SWR 99.9 FM

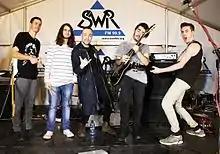
Vacant Shade Performing at the 2016 Live Radio Gig

SWR 99.9 FM hosts a 'Live Radio Gig' Annually to promote local acts and bands. Every year, the radio station invites local bands to perform live on air, hosted at local music venues in recent years. Hence the name, Live Radio Gig. In 2016, the broadcaster also live-streamed the whole event to Facebook to further reach an ever-expanding online audience.